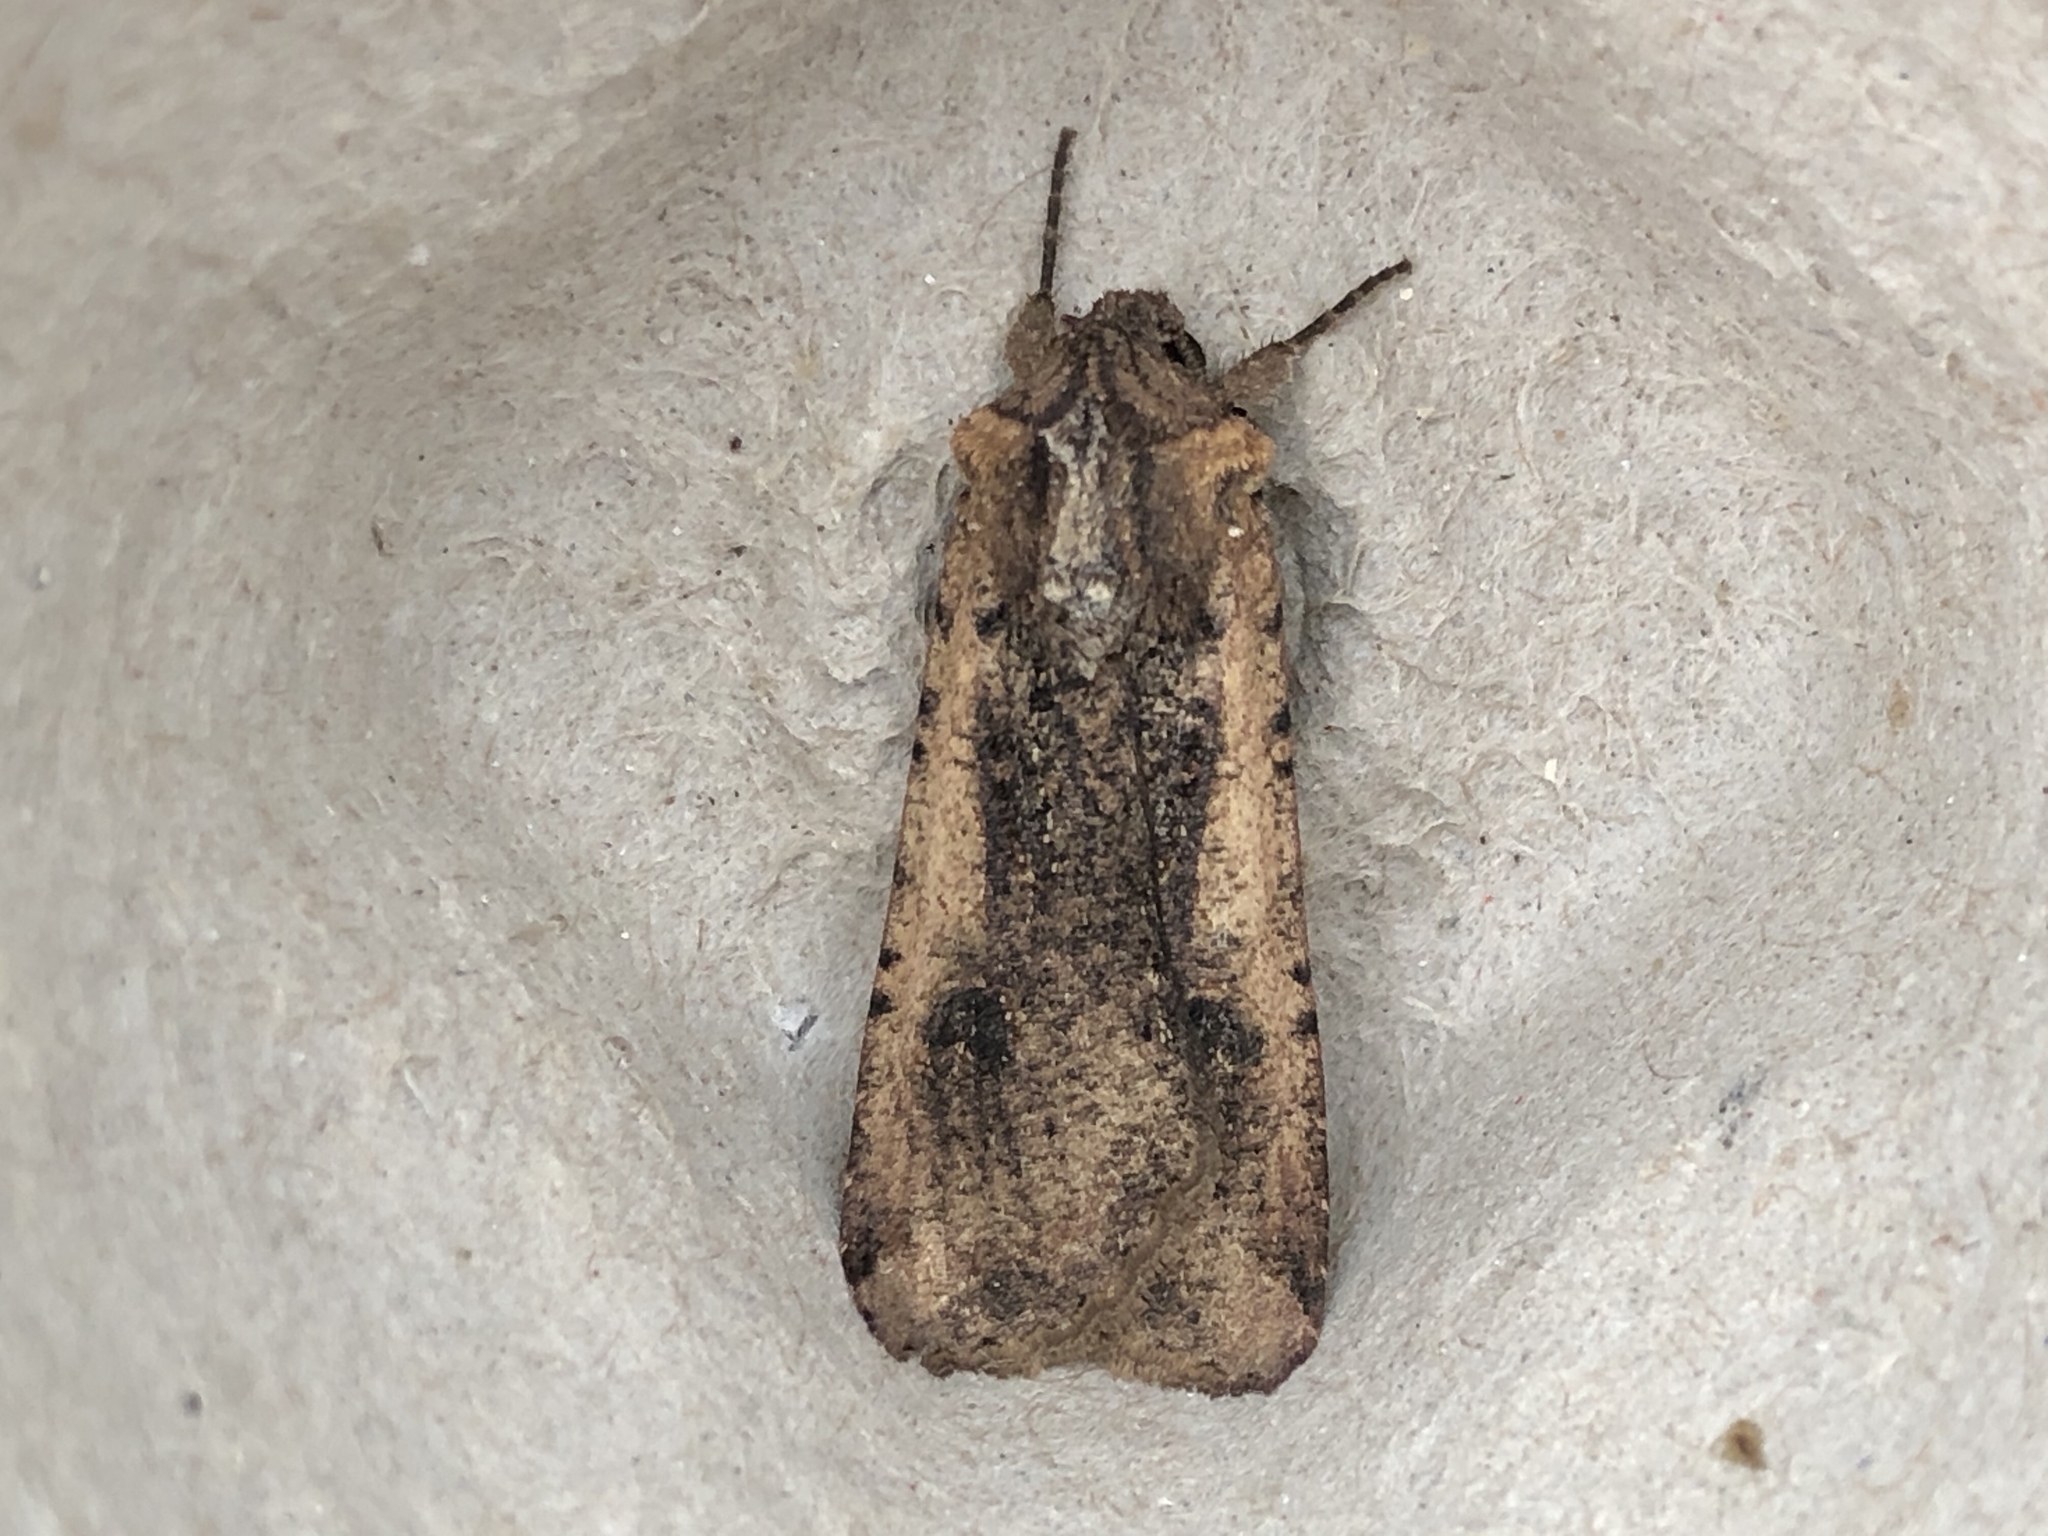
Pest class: cutworms